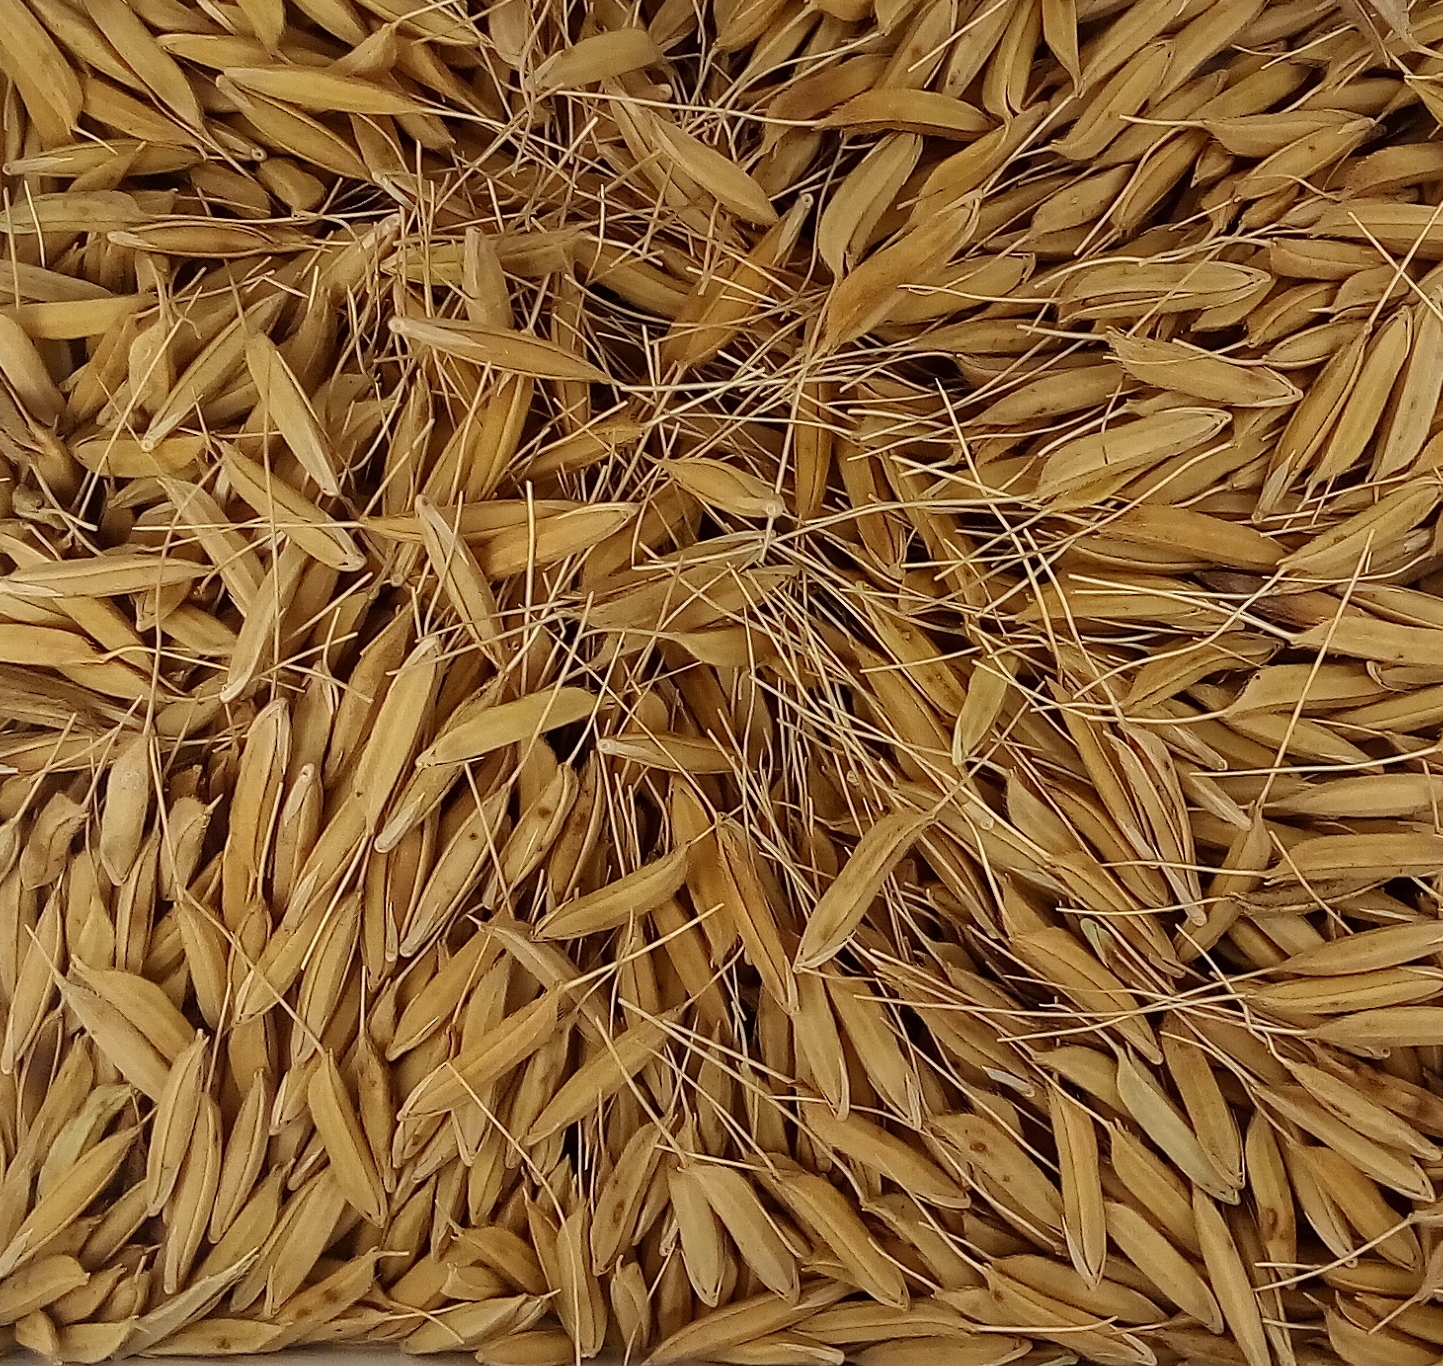
Rice seed variety: PB_6